VanDyke–Libby House

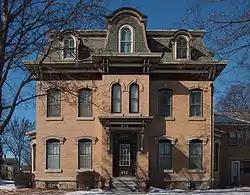
The VanDyke-Libby House from the east

The VanDyke–Libby House, located at 612 Vermillion Street in Hastings, Minnesota is listed on the National Register of Historic Places. It was built in 1868 by William J. Van Dyke, a banker and merchant. In 1880 the home was bought by Rowland C. Libby who was part-owner of a saw mill and door and sash factory. He lived there until 1911; in 1914 the building was converted to a sanitarium. Originally known as Hope Sanitarium, its name was later changed to St. Raphael's Hospital, which in 1929 moved to the Thompson-Fasbender House.